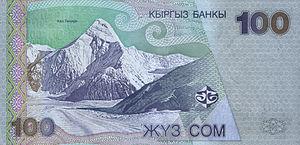
Le Khan Tengri est une montagne qui culmine à 7 010 mètres d'altitude dans le massif du Tian Shan, point culminant du Kazakhstan, à la frontière avec le Kirghizistan dont il est le troisième plus haut sommet, et très proche du Xinjiang en Chine. Il est gravi pour la première fois en 1931 par Mikhail Pogrebetsky. Sommet particulièrement dangereux, son ascension est principalement tentée par des alpinistes russes et kazakhs.